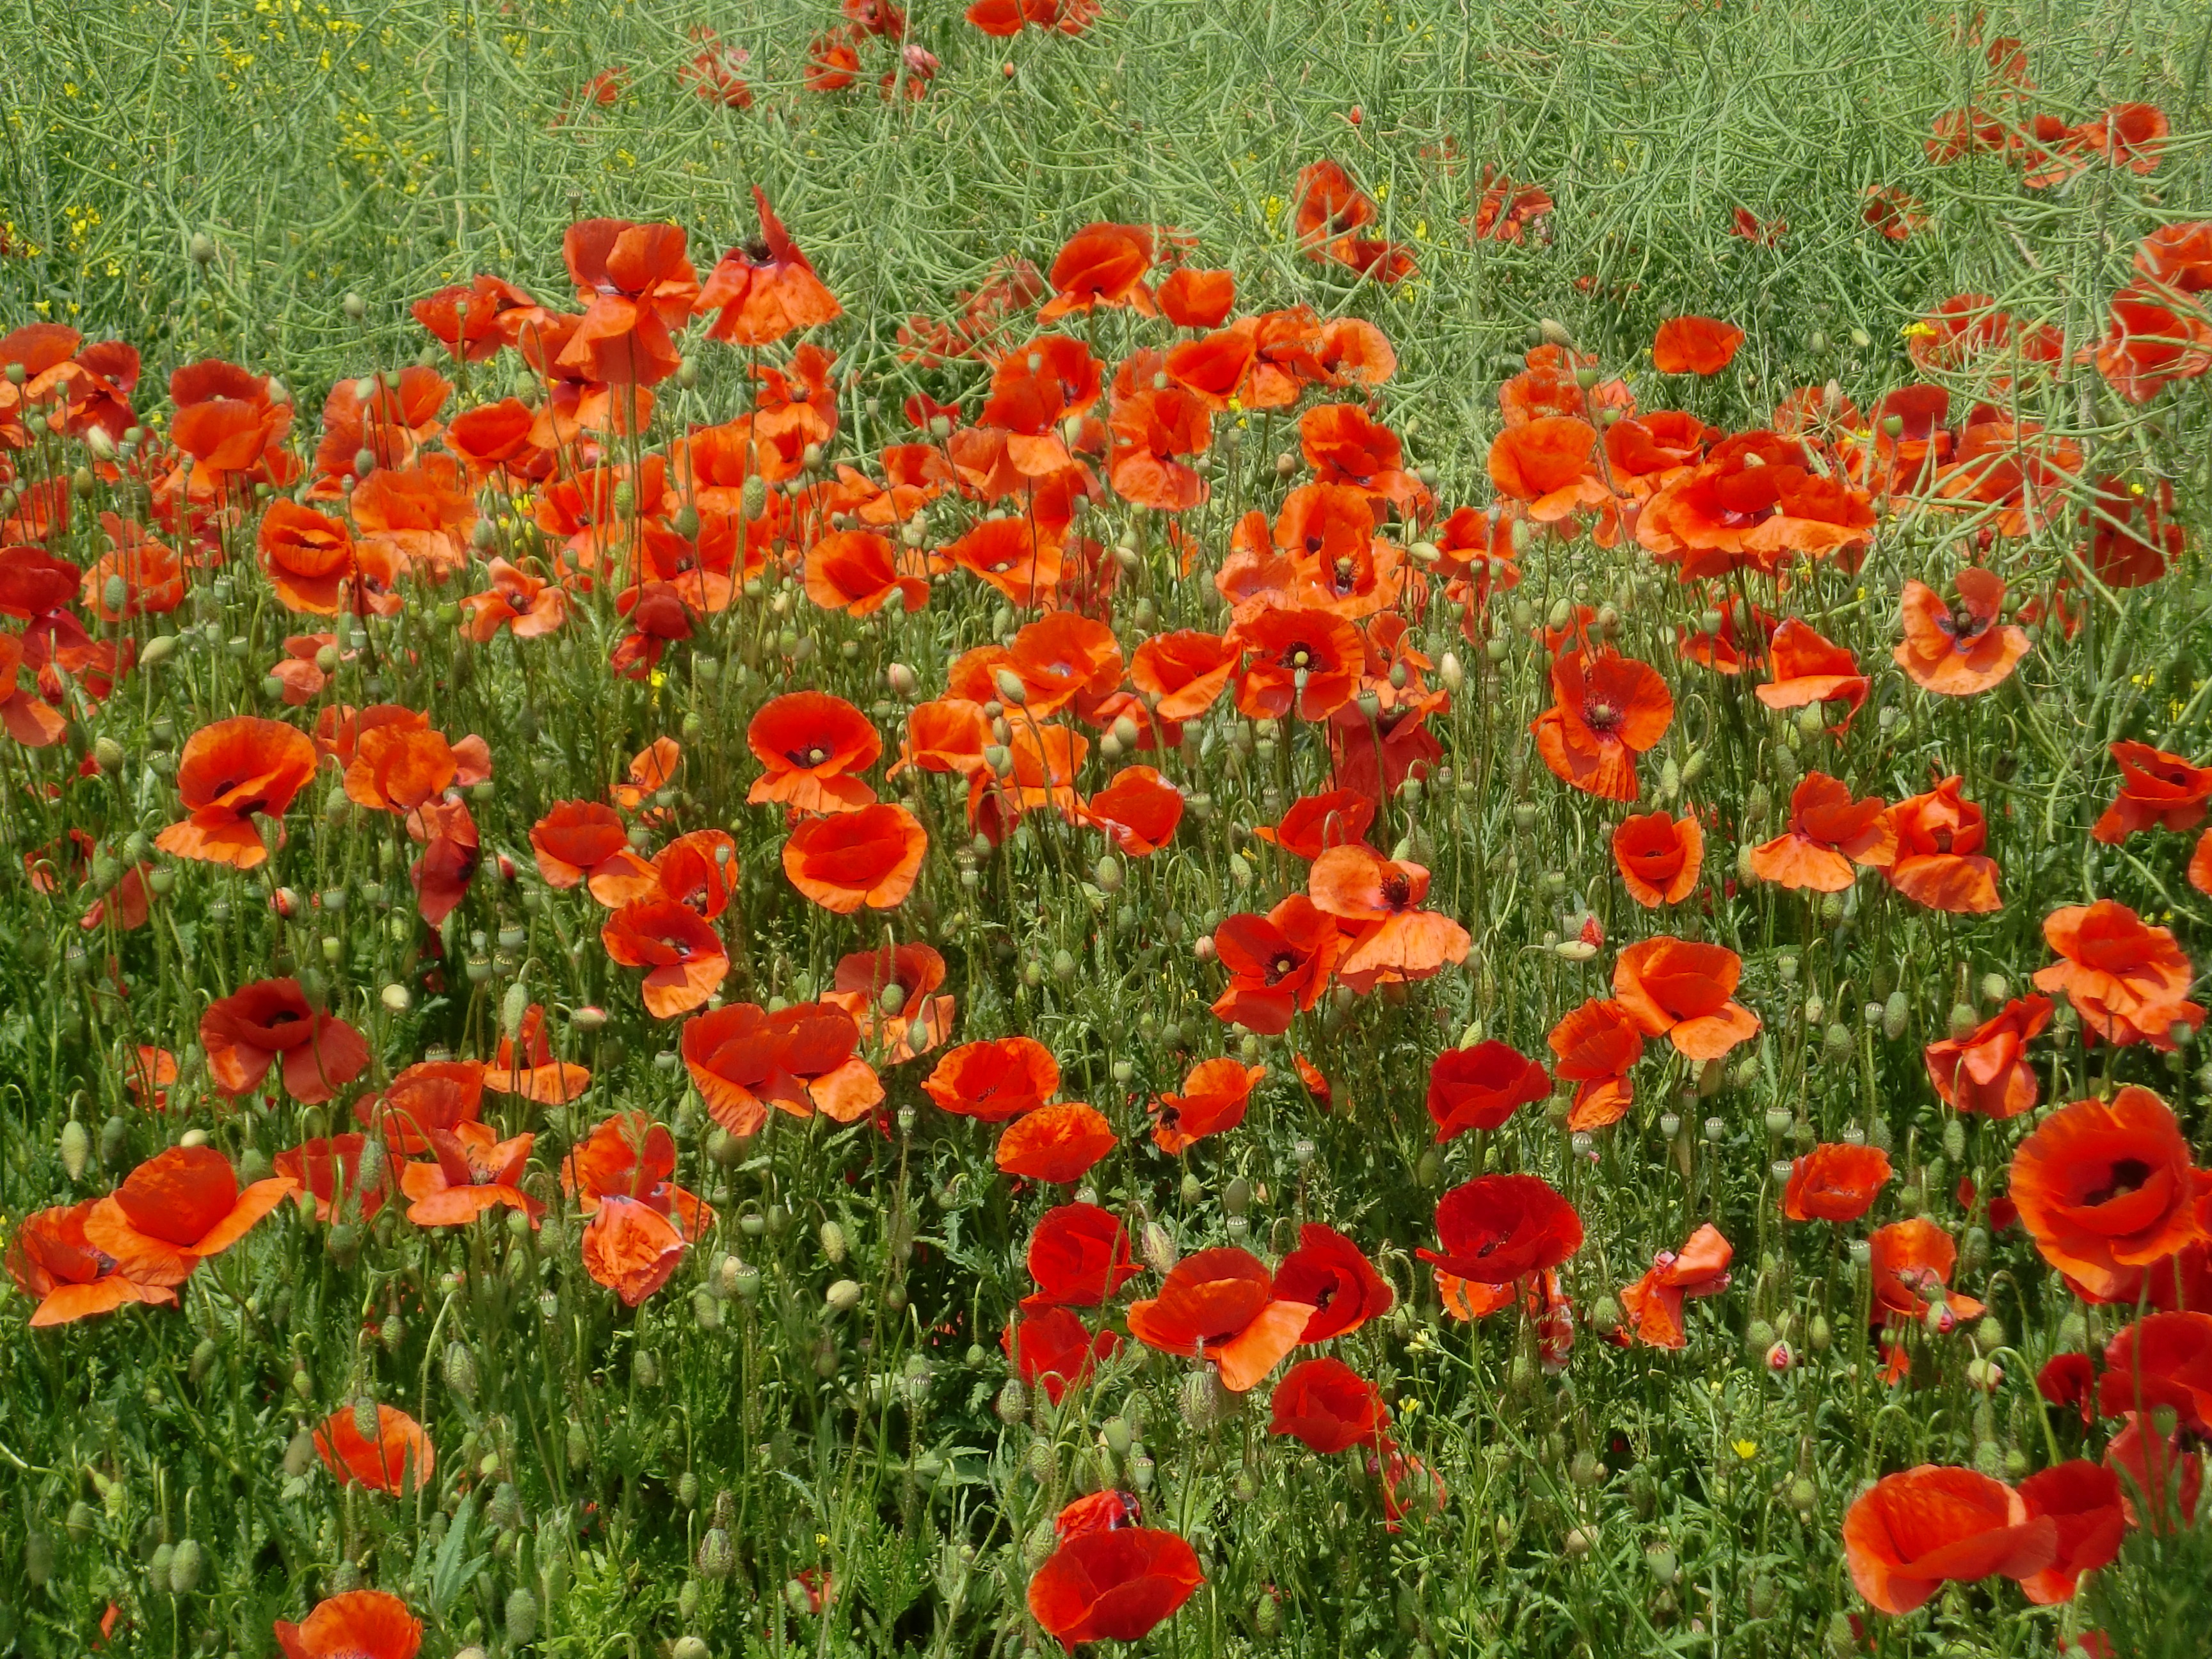
plant, field, meadow, flower, wildflower, wild flowers, red poppy, poppy, poppies, coquelicot, summer meadow, flowering plant, eschscholzia californica, annual plant, land plant, poppy family